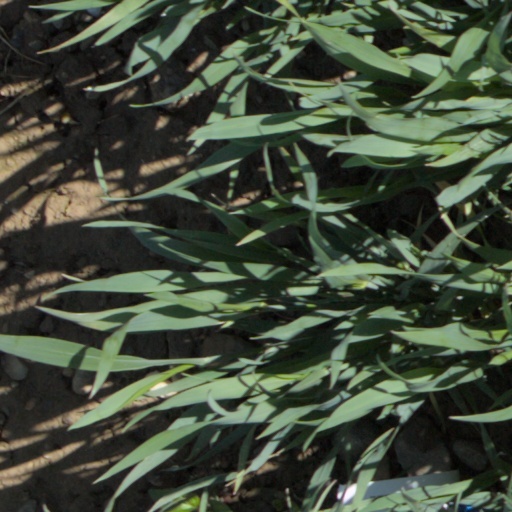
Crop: wheat